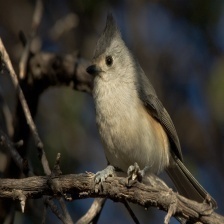
Species: TIT MOUSE
Scientific name: PARIDAE
ImageNet parent category: chickadee